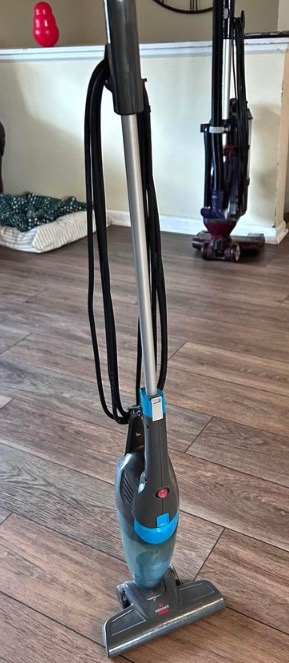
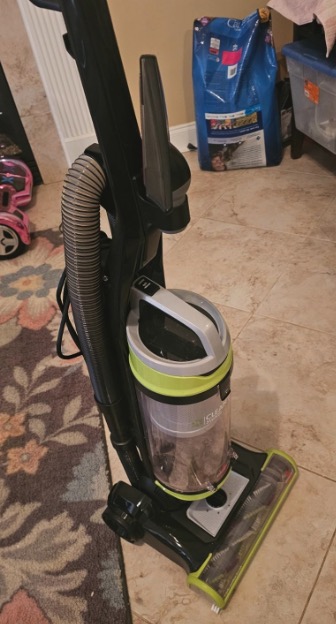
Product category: items_vacuum
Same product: no